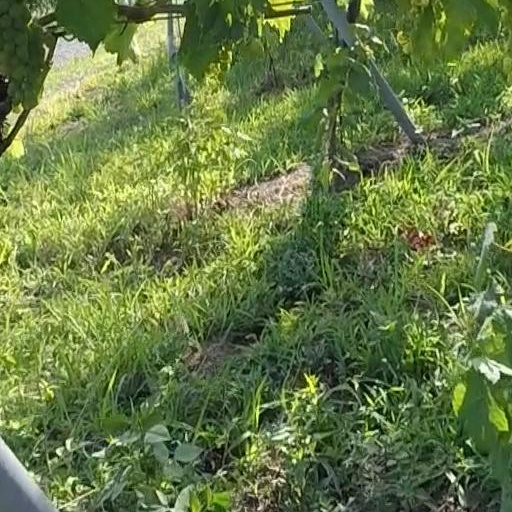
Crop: grape